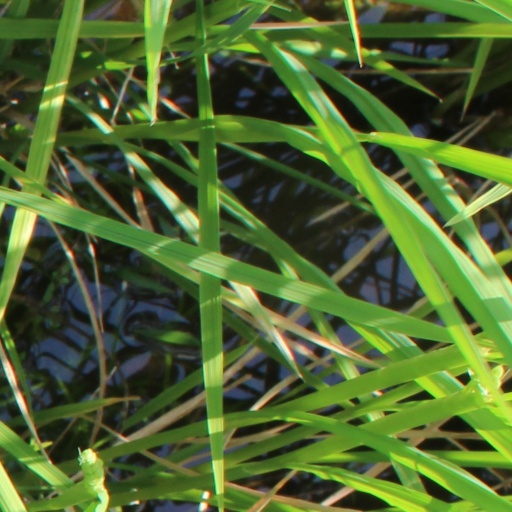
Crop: rice